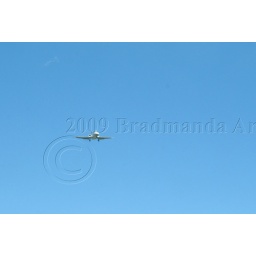
airplane flying in the sky